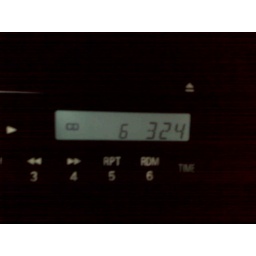
I'm driving her car and it's 730, but her clock says 330. Sent via BlackBerry by AT&amp;amp;T